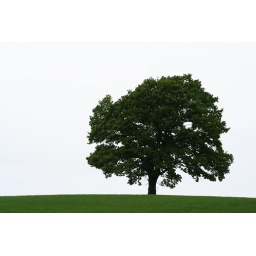
Majestic oak in a solid green field